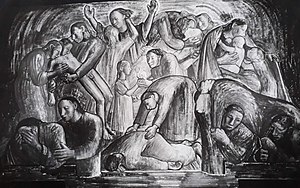
Elisa Maria Boglino / Opvækst og karriere / Tiden på Sicilien
De Gode Gerninger. Elisa Maria Boglino. Foto af Fresko (oprindeligt i farver) , ødelagt under bombardement. 1928
Foto af Fresko i farver , udført i kunstnerenes hjem, ødelagt under 2. Verdenskrig
Elisa Johanne Rosa Maria Boglino var en dansk-italiensk malerinde og avantgardekunstner.